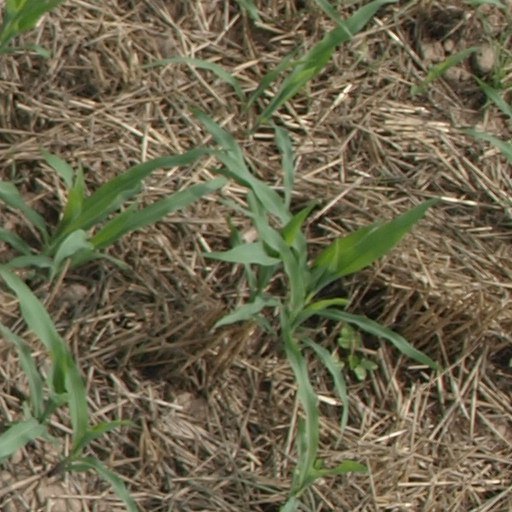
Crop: maize; corn